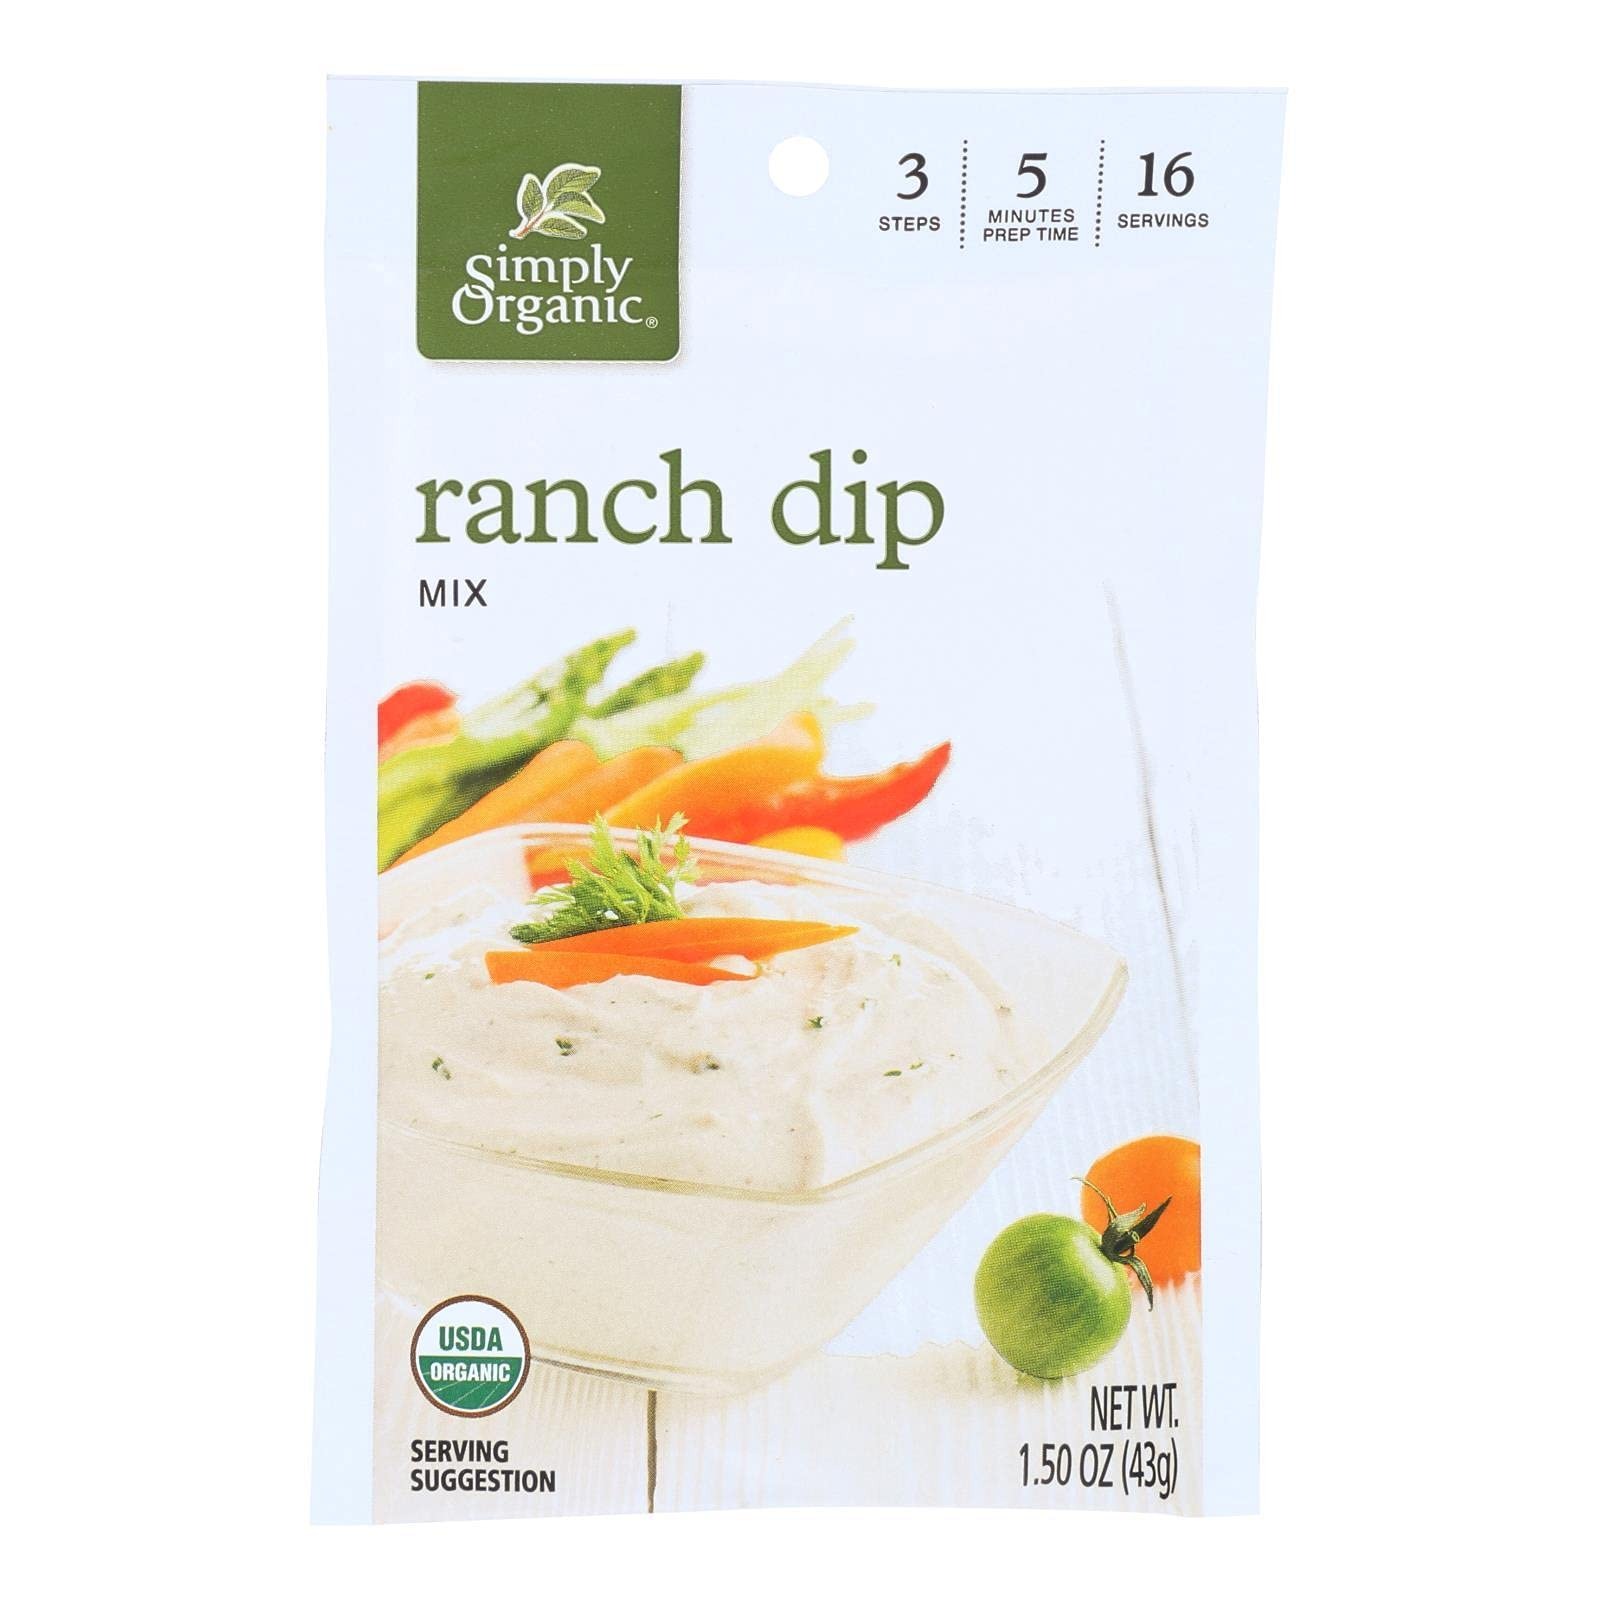
Item Name: Simply Organic Ranch Dip Mix - Case of 12 - 1.5 oz.
Product Description: Rich and creamy ranch mix made with top-notch organic ingredients for delectable dipping. - 1 lb.
Value: 18.0
Unit: Ounce

Price: 34.29